Ukiyo-e

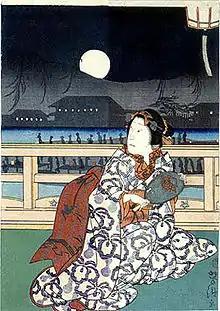
Ukiyo-e prints are sensitive to light. The left half shows this print in 1989, the right shows the same print after being on display until 2001.Utagawa Yoshitaki, 19th century

Since the dawn of the 20th century historians of manga—Japanese comics and cartooning—have developed narratives connecting the art form to pre-20th century Japanese art. Particular emphasis falls on the "Hokusai Manga" as a precursor, though Hokusai's book is not narrative, nor does the term "manga" originate with Hokusai. In English and other languages, the word "manga" is used in the restrictive sense of "Japanese comics" or "Japanese-style comics", while in Japanese it indicates all forms of comics, cartooning, and caricature.